Edward C. Kalbfus

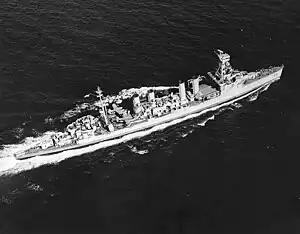

After the war, he was department head of the Fleet Maintenance Division in the office of the chief of naval operations from 1921 to 1924.